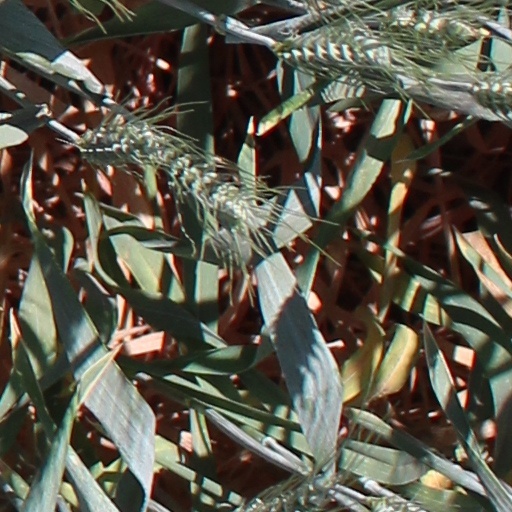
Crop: wheat